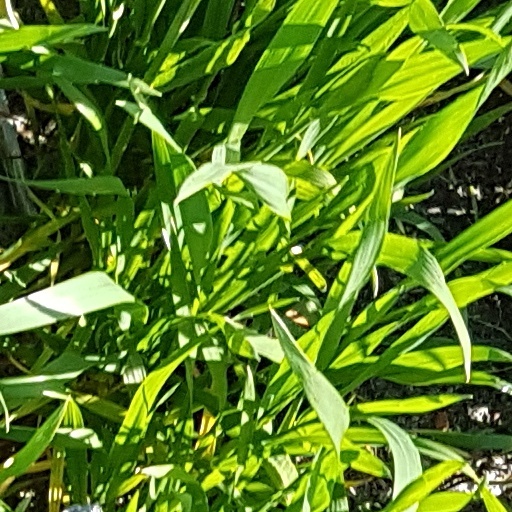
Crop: wheat